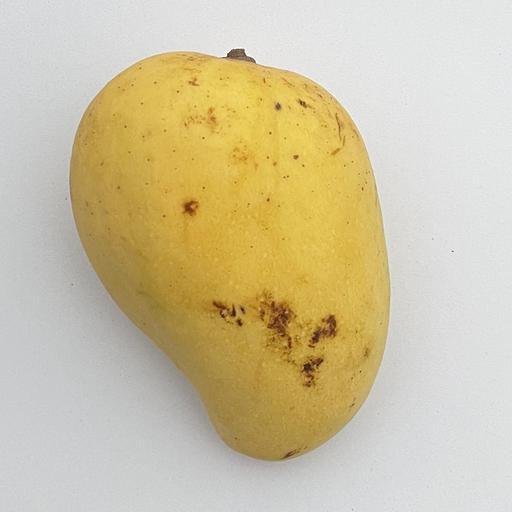
Crop type: Mango_Alphonso